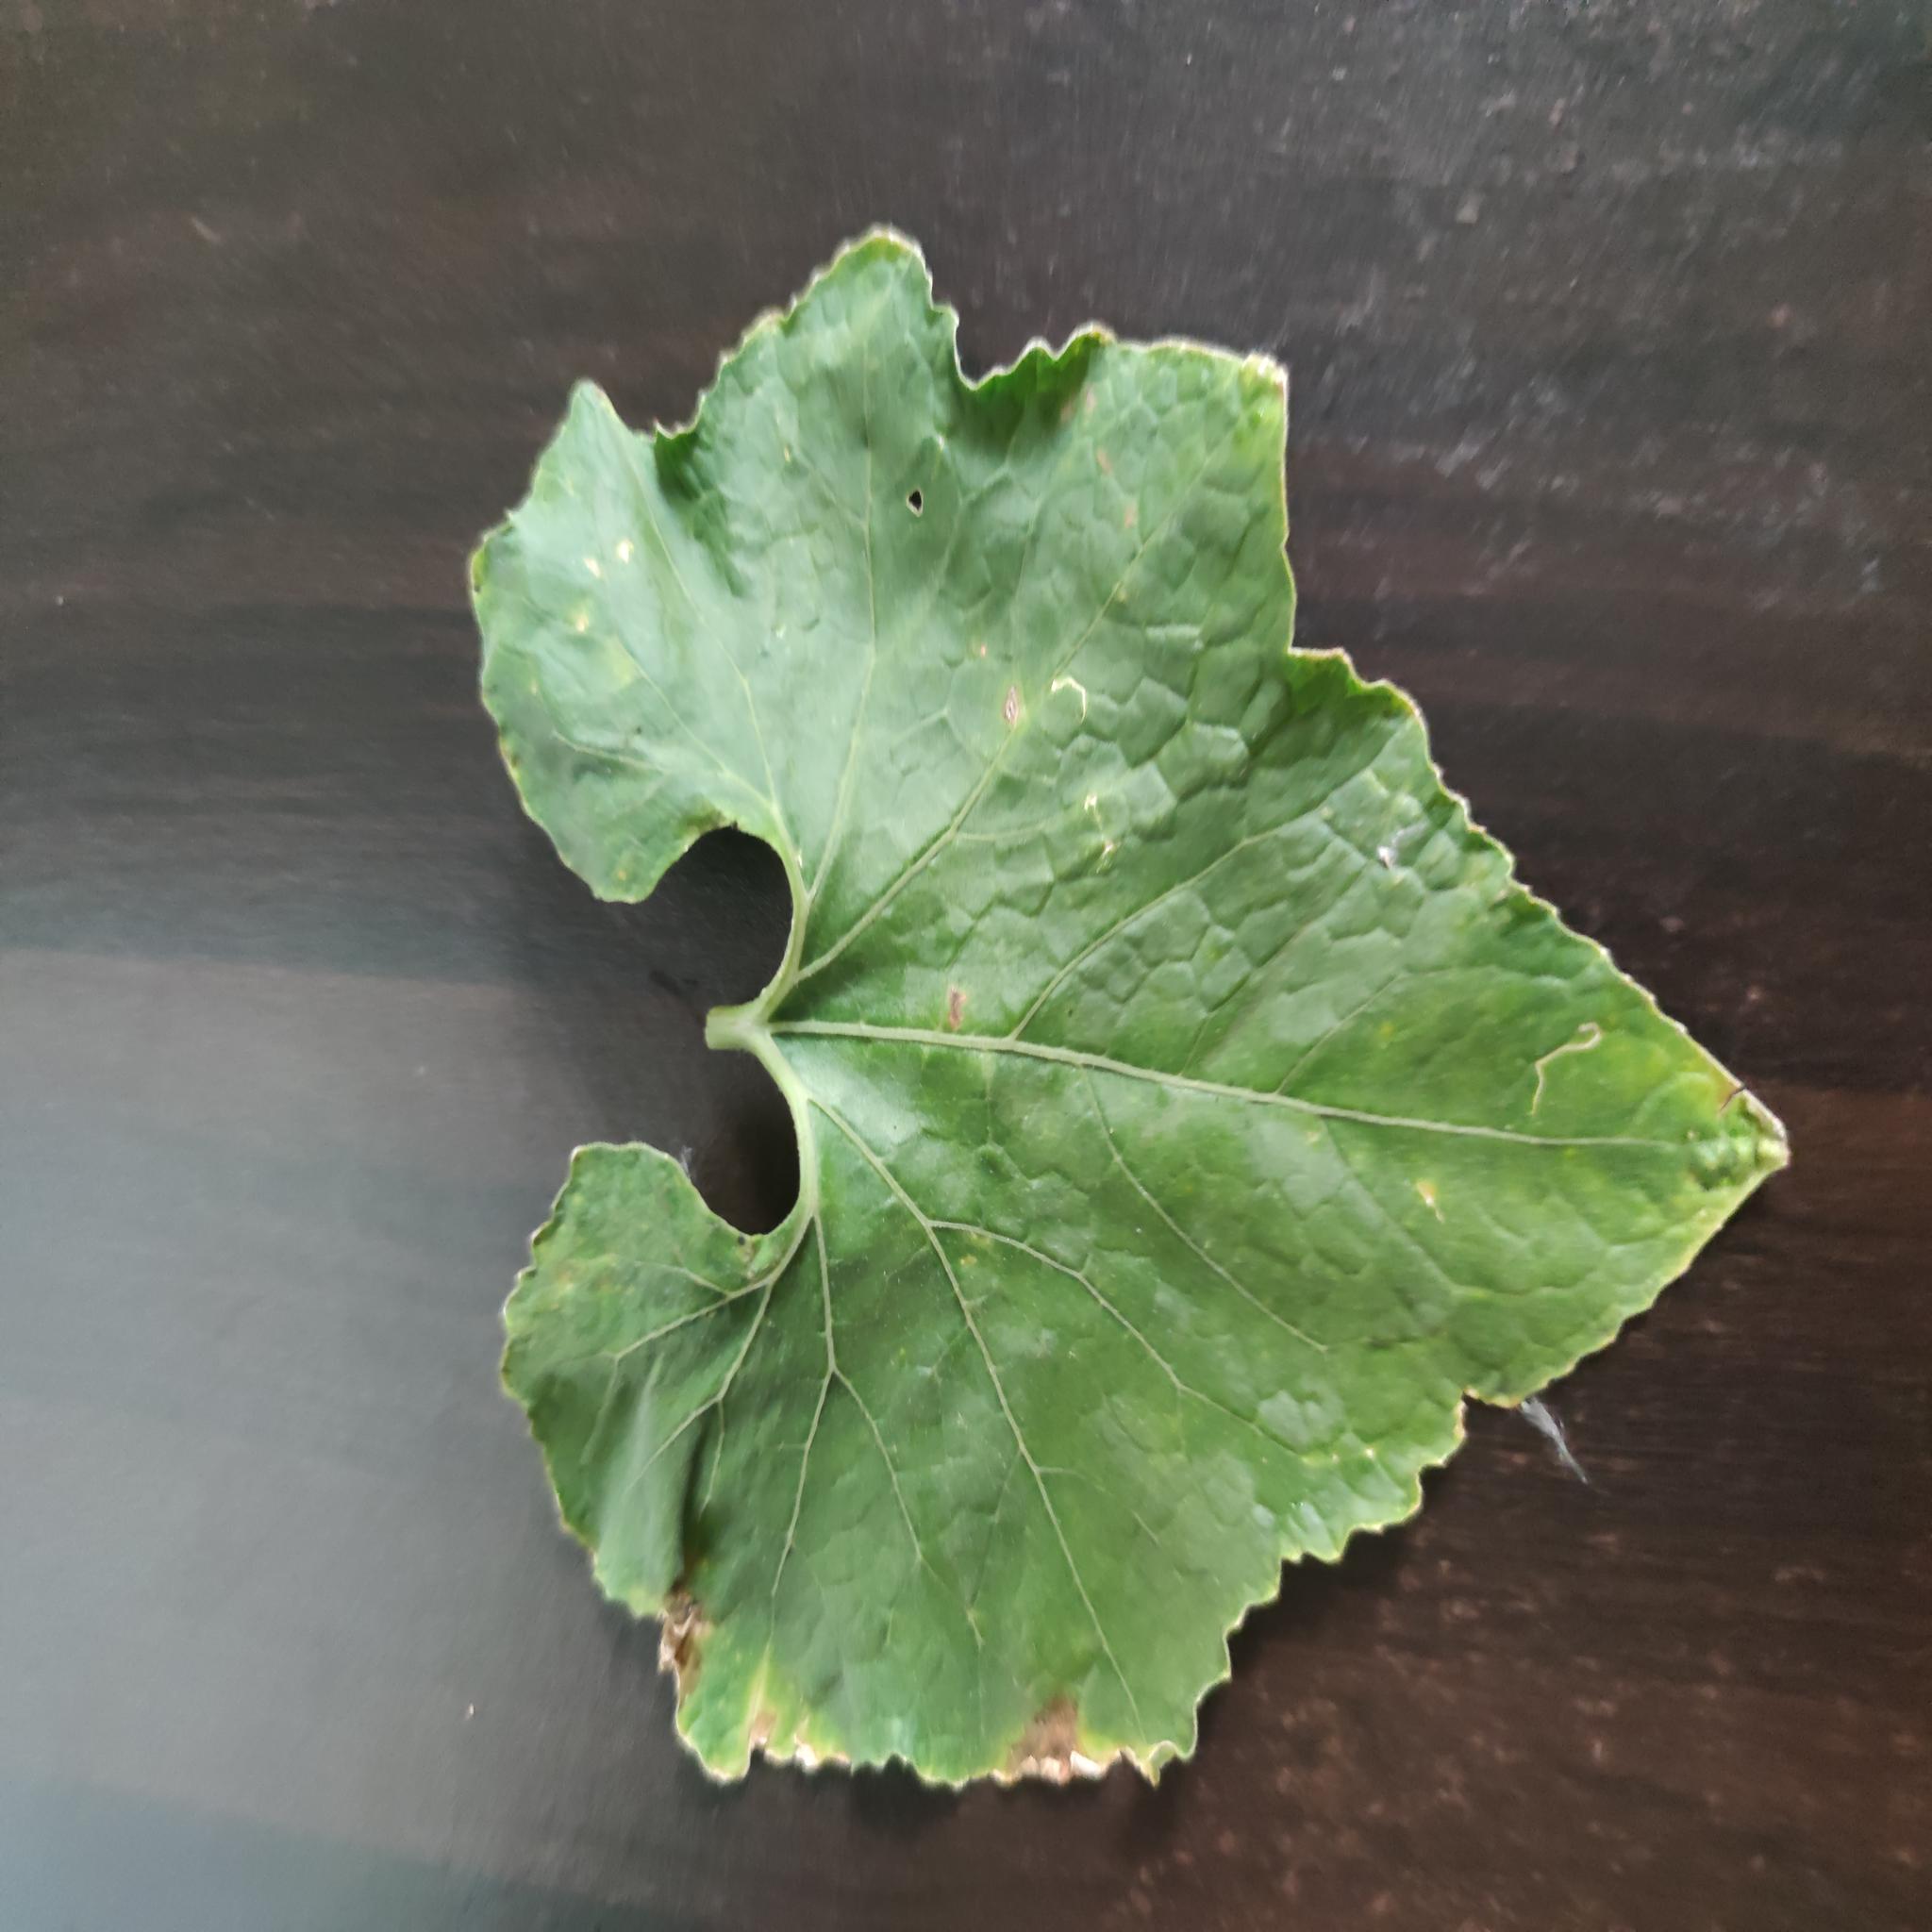
Label: Leaf curl